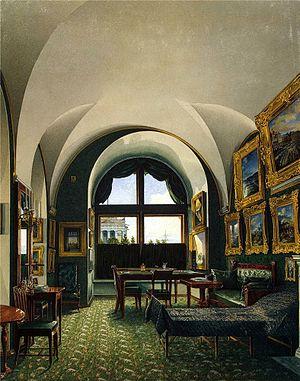
Constantin Oukhtomski est un peintre, aquarelliste, maître de la peinture d'intérieurs et architecte russe. Il est le fils du graveur Andreï Oukhtomski.